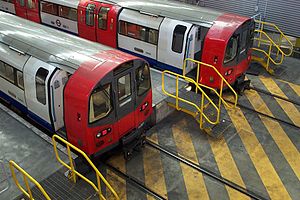
Jubilee line / Galleri
Jubilee line er en London Underground-bane, i Storbritannien. Den er anlagt i to store etaper – den første til Charing Cross i det centrale London, og den senere forlængelse, fra 1999, til Stratford i Østlondon. De seneste stationer er større og har specielle sikkerhedsfaciliteter, begge dele forsøg på at fremtidssikre banen. Efter sin forlængelse til Østlondon, der betjener områder tidligere dårligt forbundet til Underground-netværket, har banen haft en enorm vækst i passagertal og er i øjeblikket den tredje travleste i netværket med over 213 millioner passagerer pr. år. 13 af de 27 stationer er underjordiske.